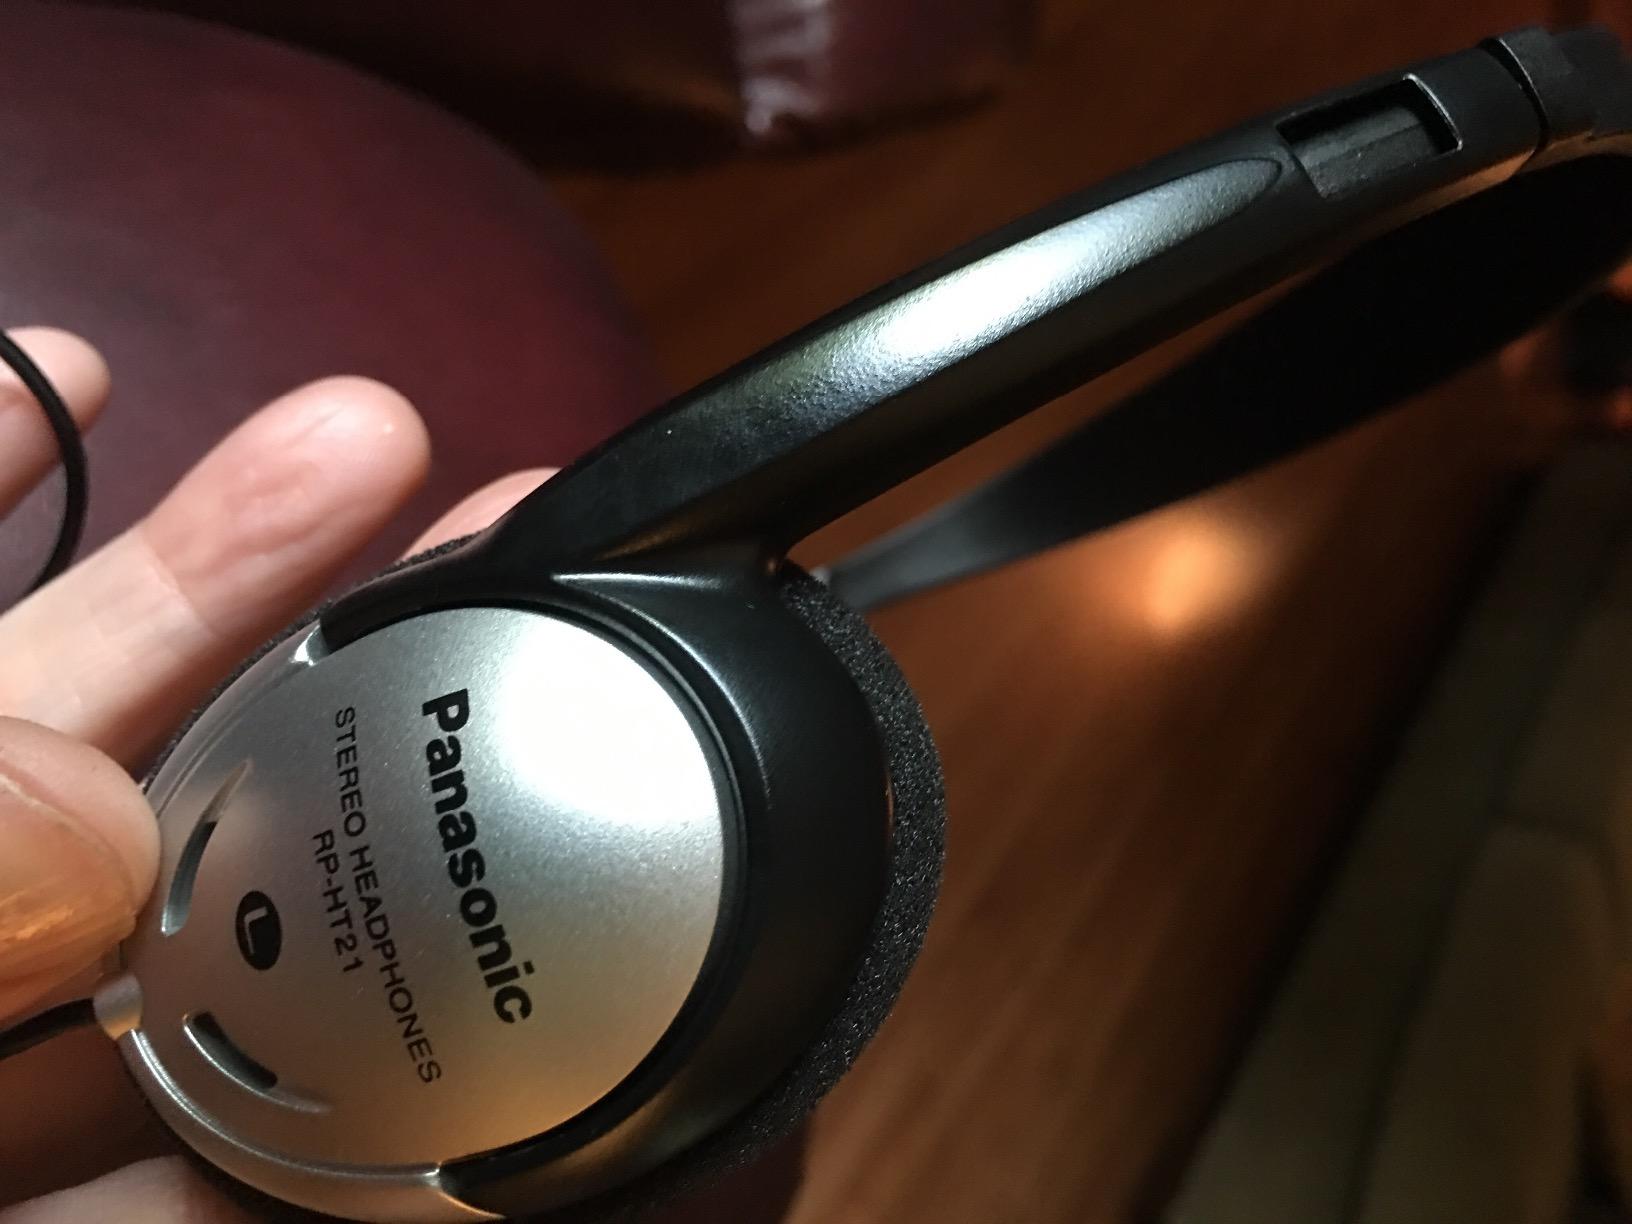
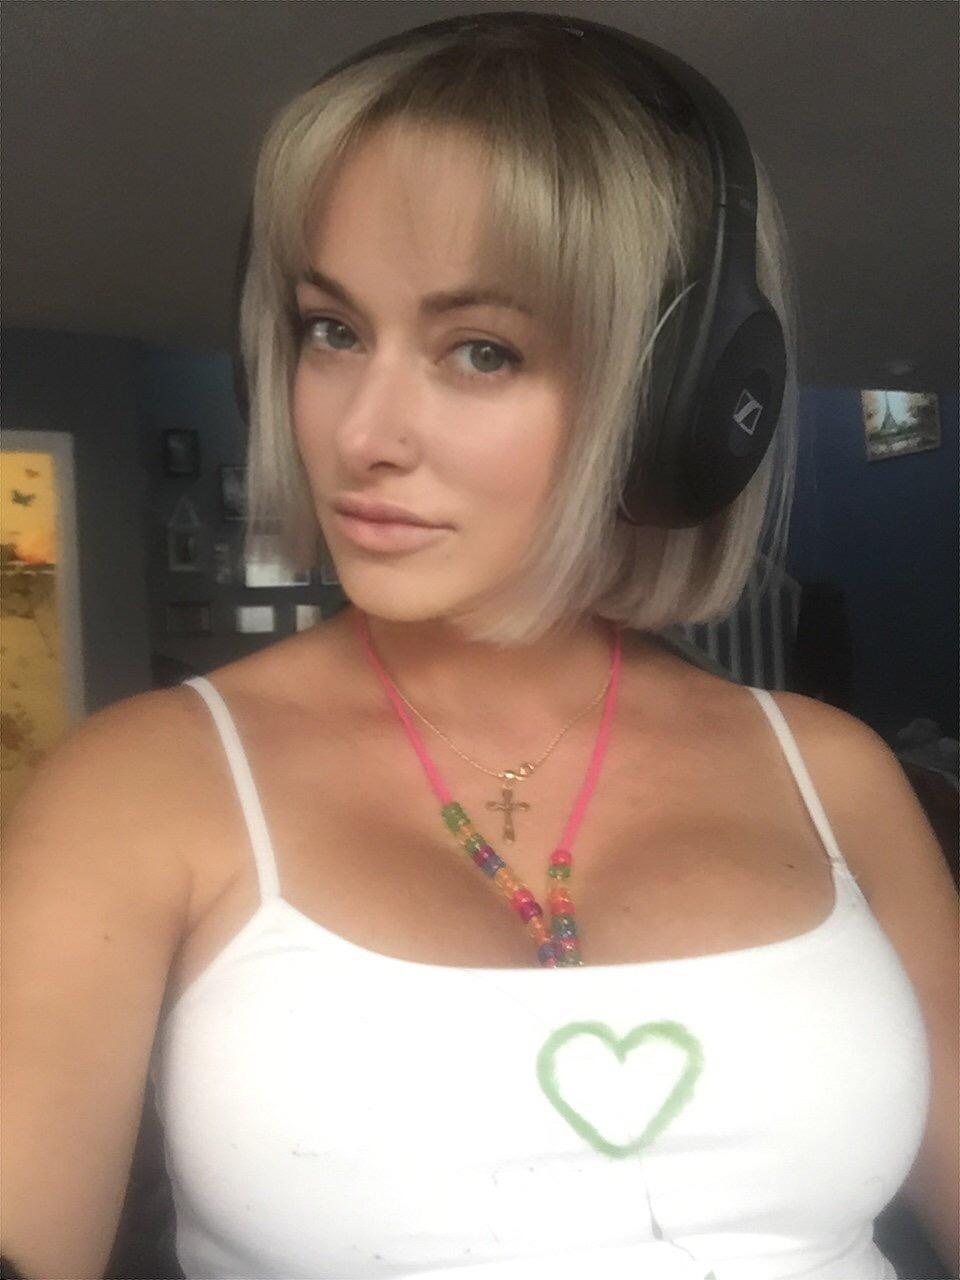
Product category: headphones
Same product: no